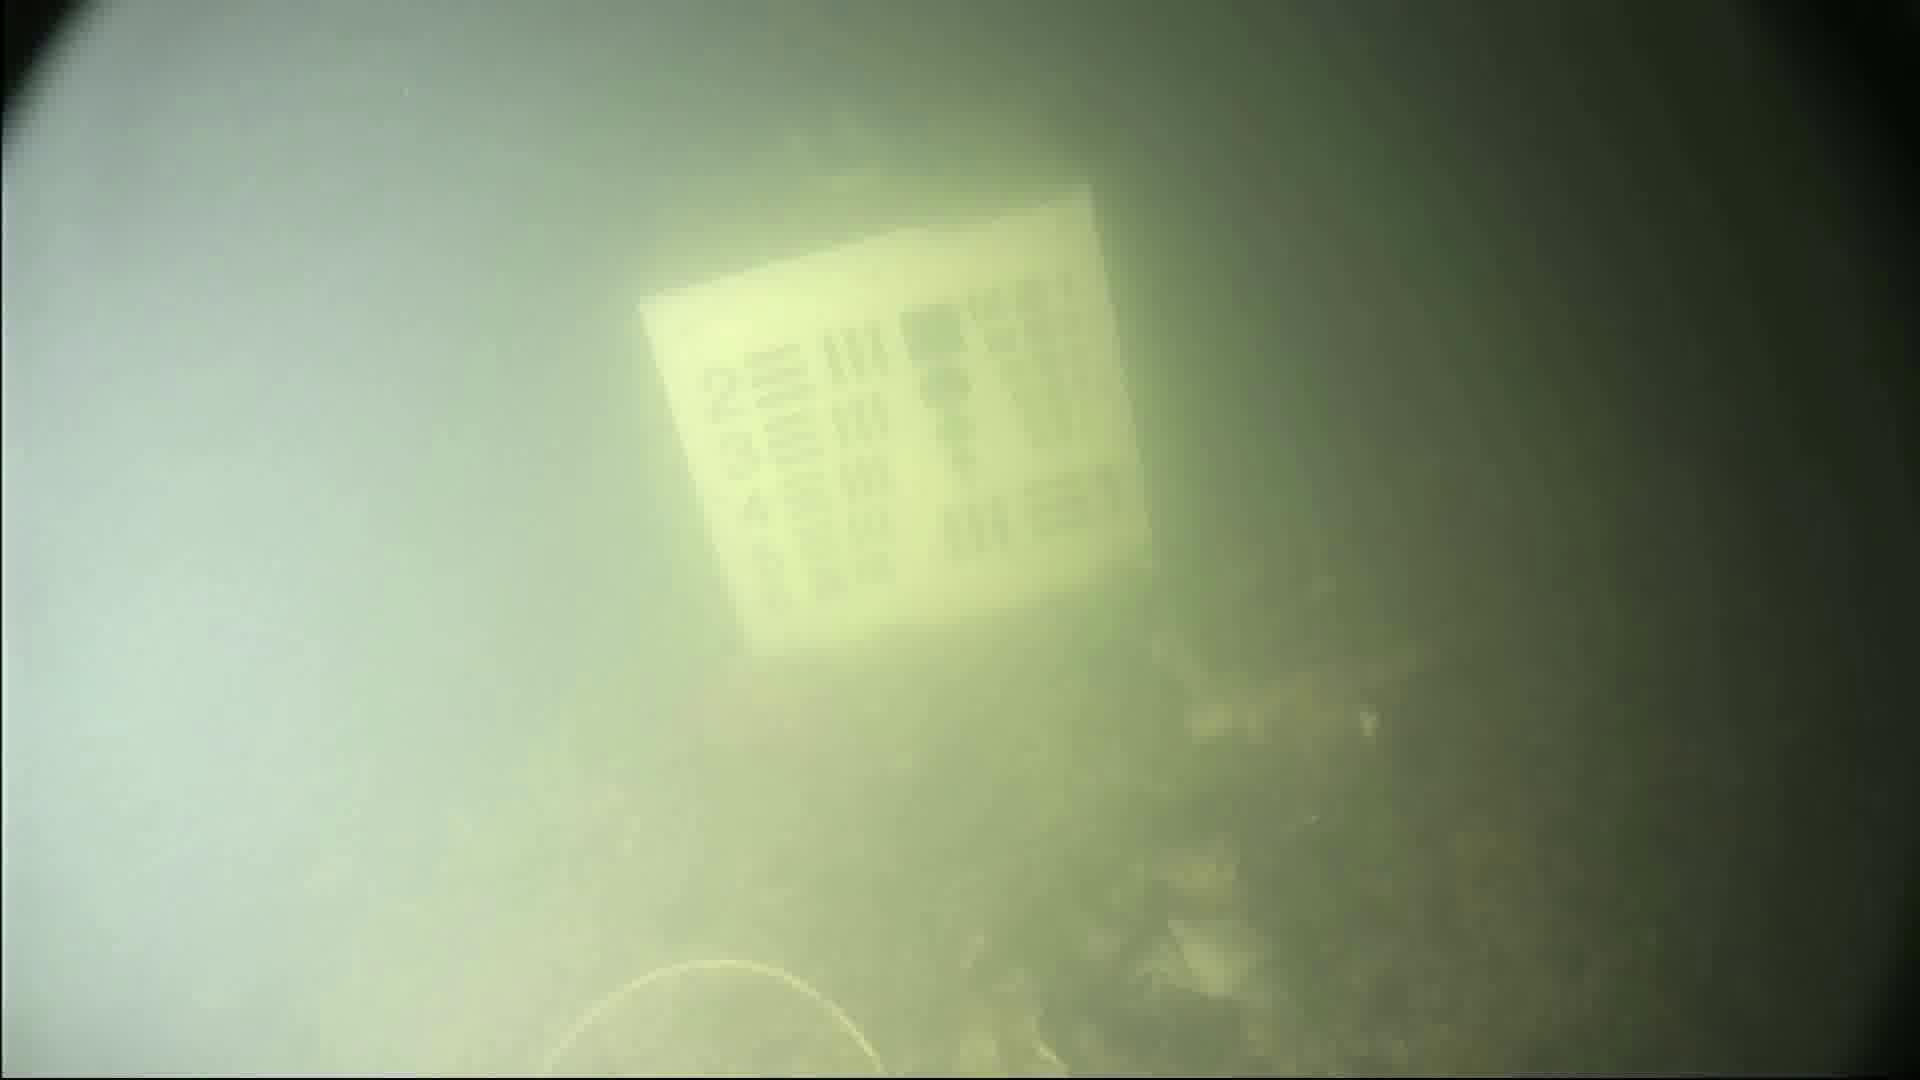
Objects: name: crab